Loch Ard

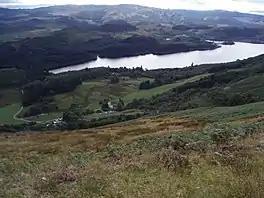
Above Drumlean, looking down the hillside to Loch Ard

Loch Ard is a loch, located in Loch Lomond and the Trossachs National Park, Stirling council area, Scotland.